Viewable impression

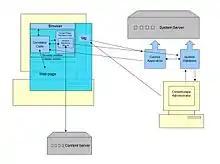
Viewable Impression Architecture

Viewable Impression relies on web bugs (or 'tags') placed on the web pages or in the third-party ad servers that distribute ads on the website(s) content pages. These tags are placed on a web page and when rendered, employing a "Correlator" (a linear correlation control.) The ad space is then "marked up," an "ad request” (server log impression) is recorded, and the Correlator begins communicating with the web page, browser and ad unit (ad space) embedded in the webpage content. The Correlator can collect additional non-private information from the viewer’s browser, including the viewer’s operating system, browser type and version and a list of other ads that were previously rendered on the page to prevent duplication of ads on the content page. Once any portion of the ad unit (definable), on a viewer's in focus web page, hits the visible area of the browser window a request is sent to an ad content server to deliver an advertisement.